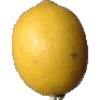
Label: Lemon 1